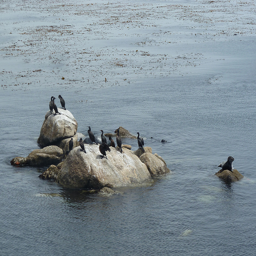
A group of birds standing on a rock in the middle of the ocean
A flock of birds gather on a rock in the water.
some birds sitting on a rock in the middle of the water
A flock of seagulls are perched on rocks on the water.
a flock of birds are resting on some rocks